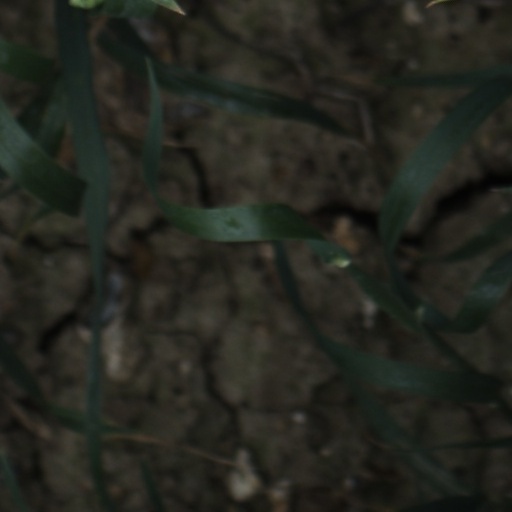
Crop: wheat